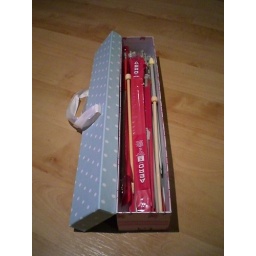
I keep my knitting needles in a rose scented drawer liner box. I love it.